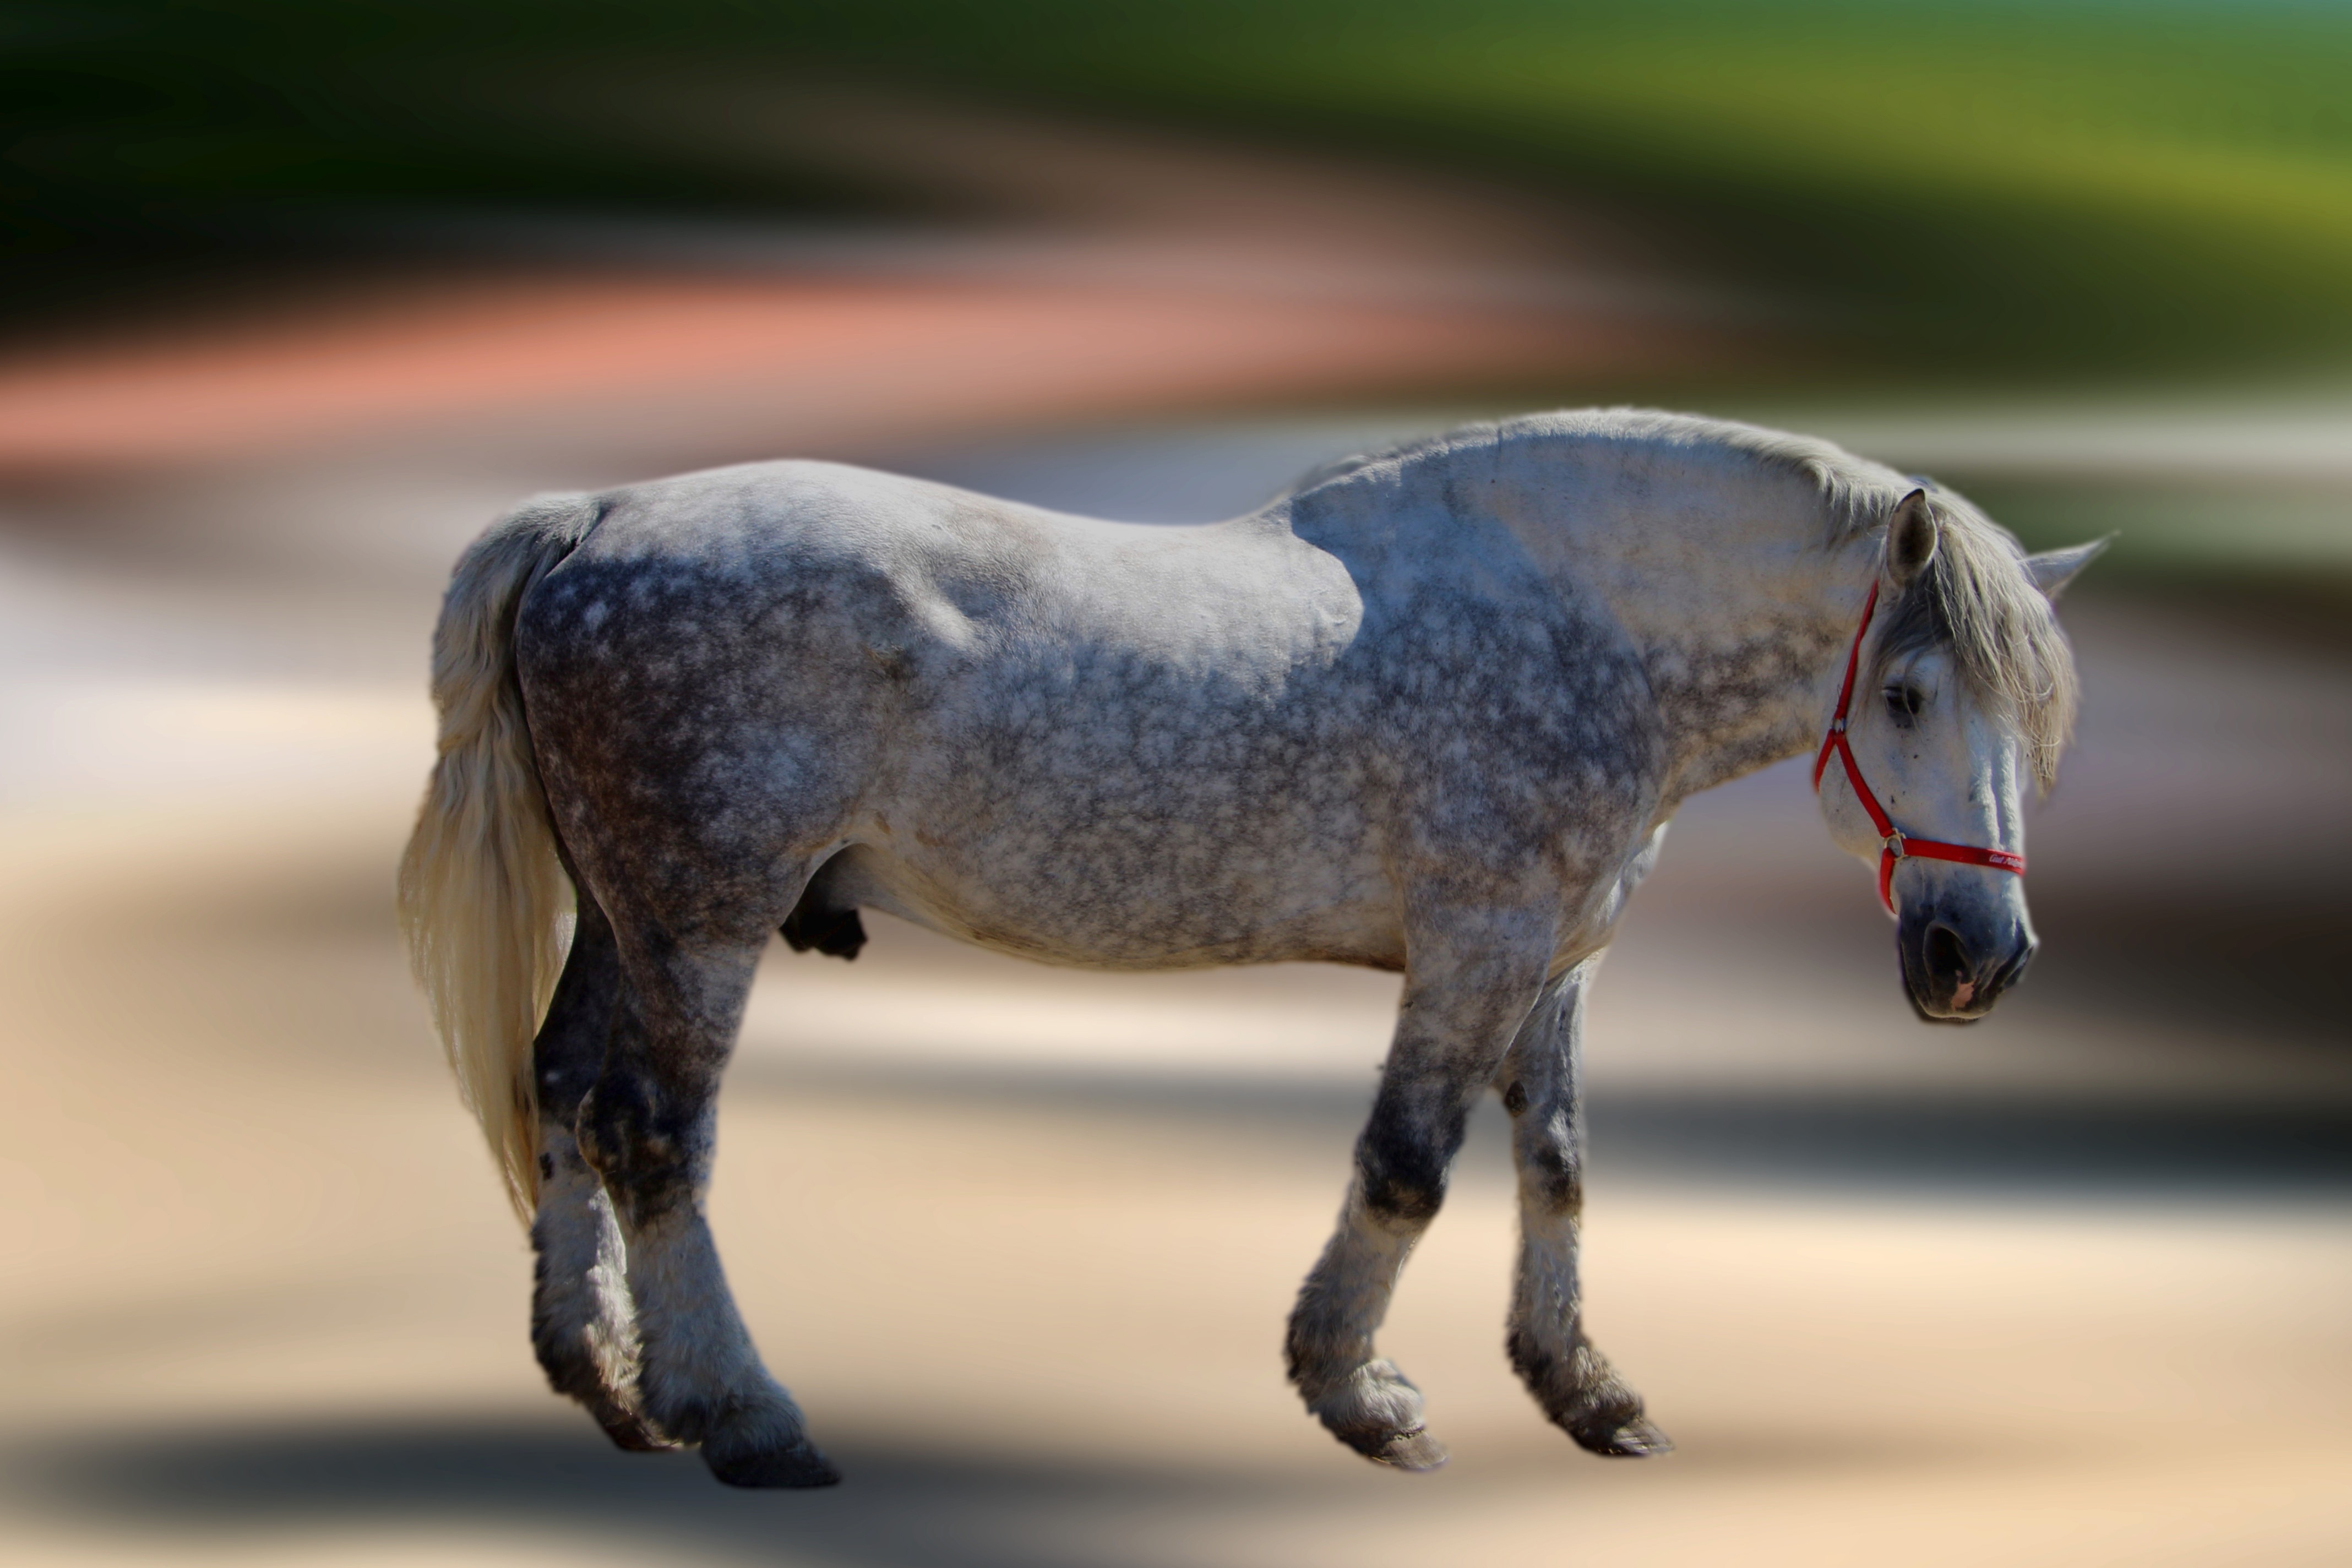
livestock, horse, mammal, stallion, mane, ride, bridle, pony, snout, mare, mold, organism, animal portraits, pack animal, horse like mammal, mustang horse, horse tack, horse supplies